Vesko Pajović

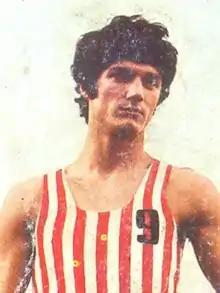
Pajović with Crvena zvezda in 1972

Vesko Pajović (17 June 1953 – 27 January 2016) was a Serbian professional basketball player.